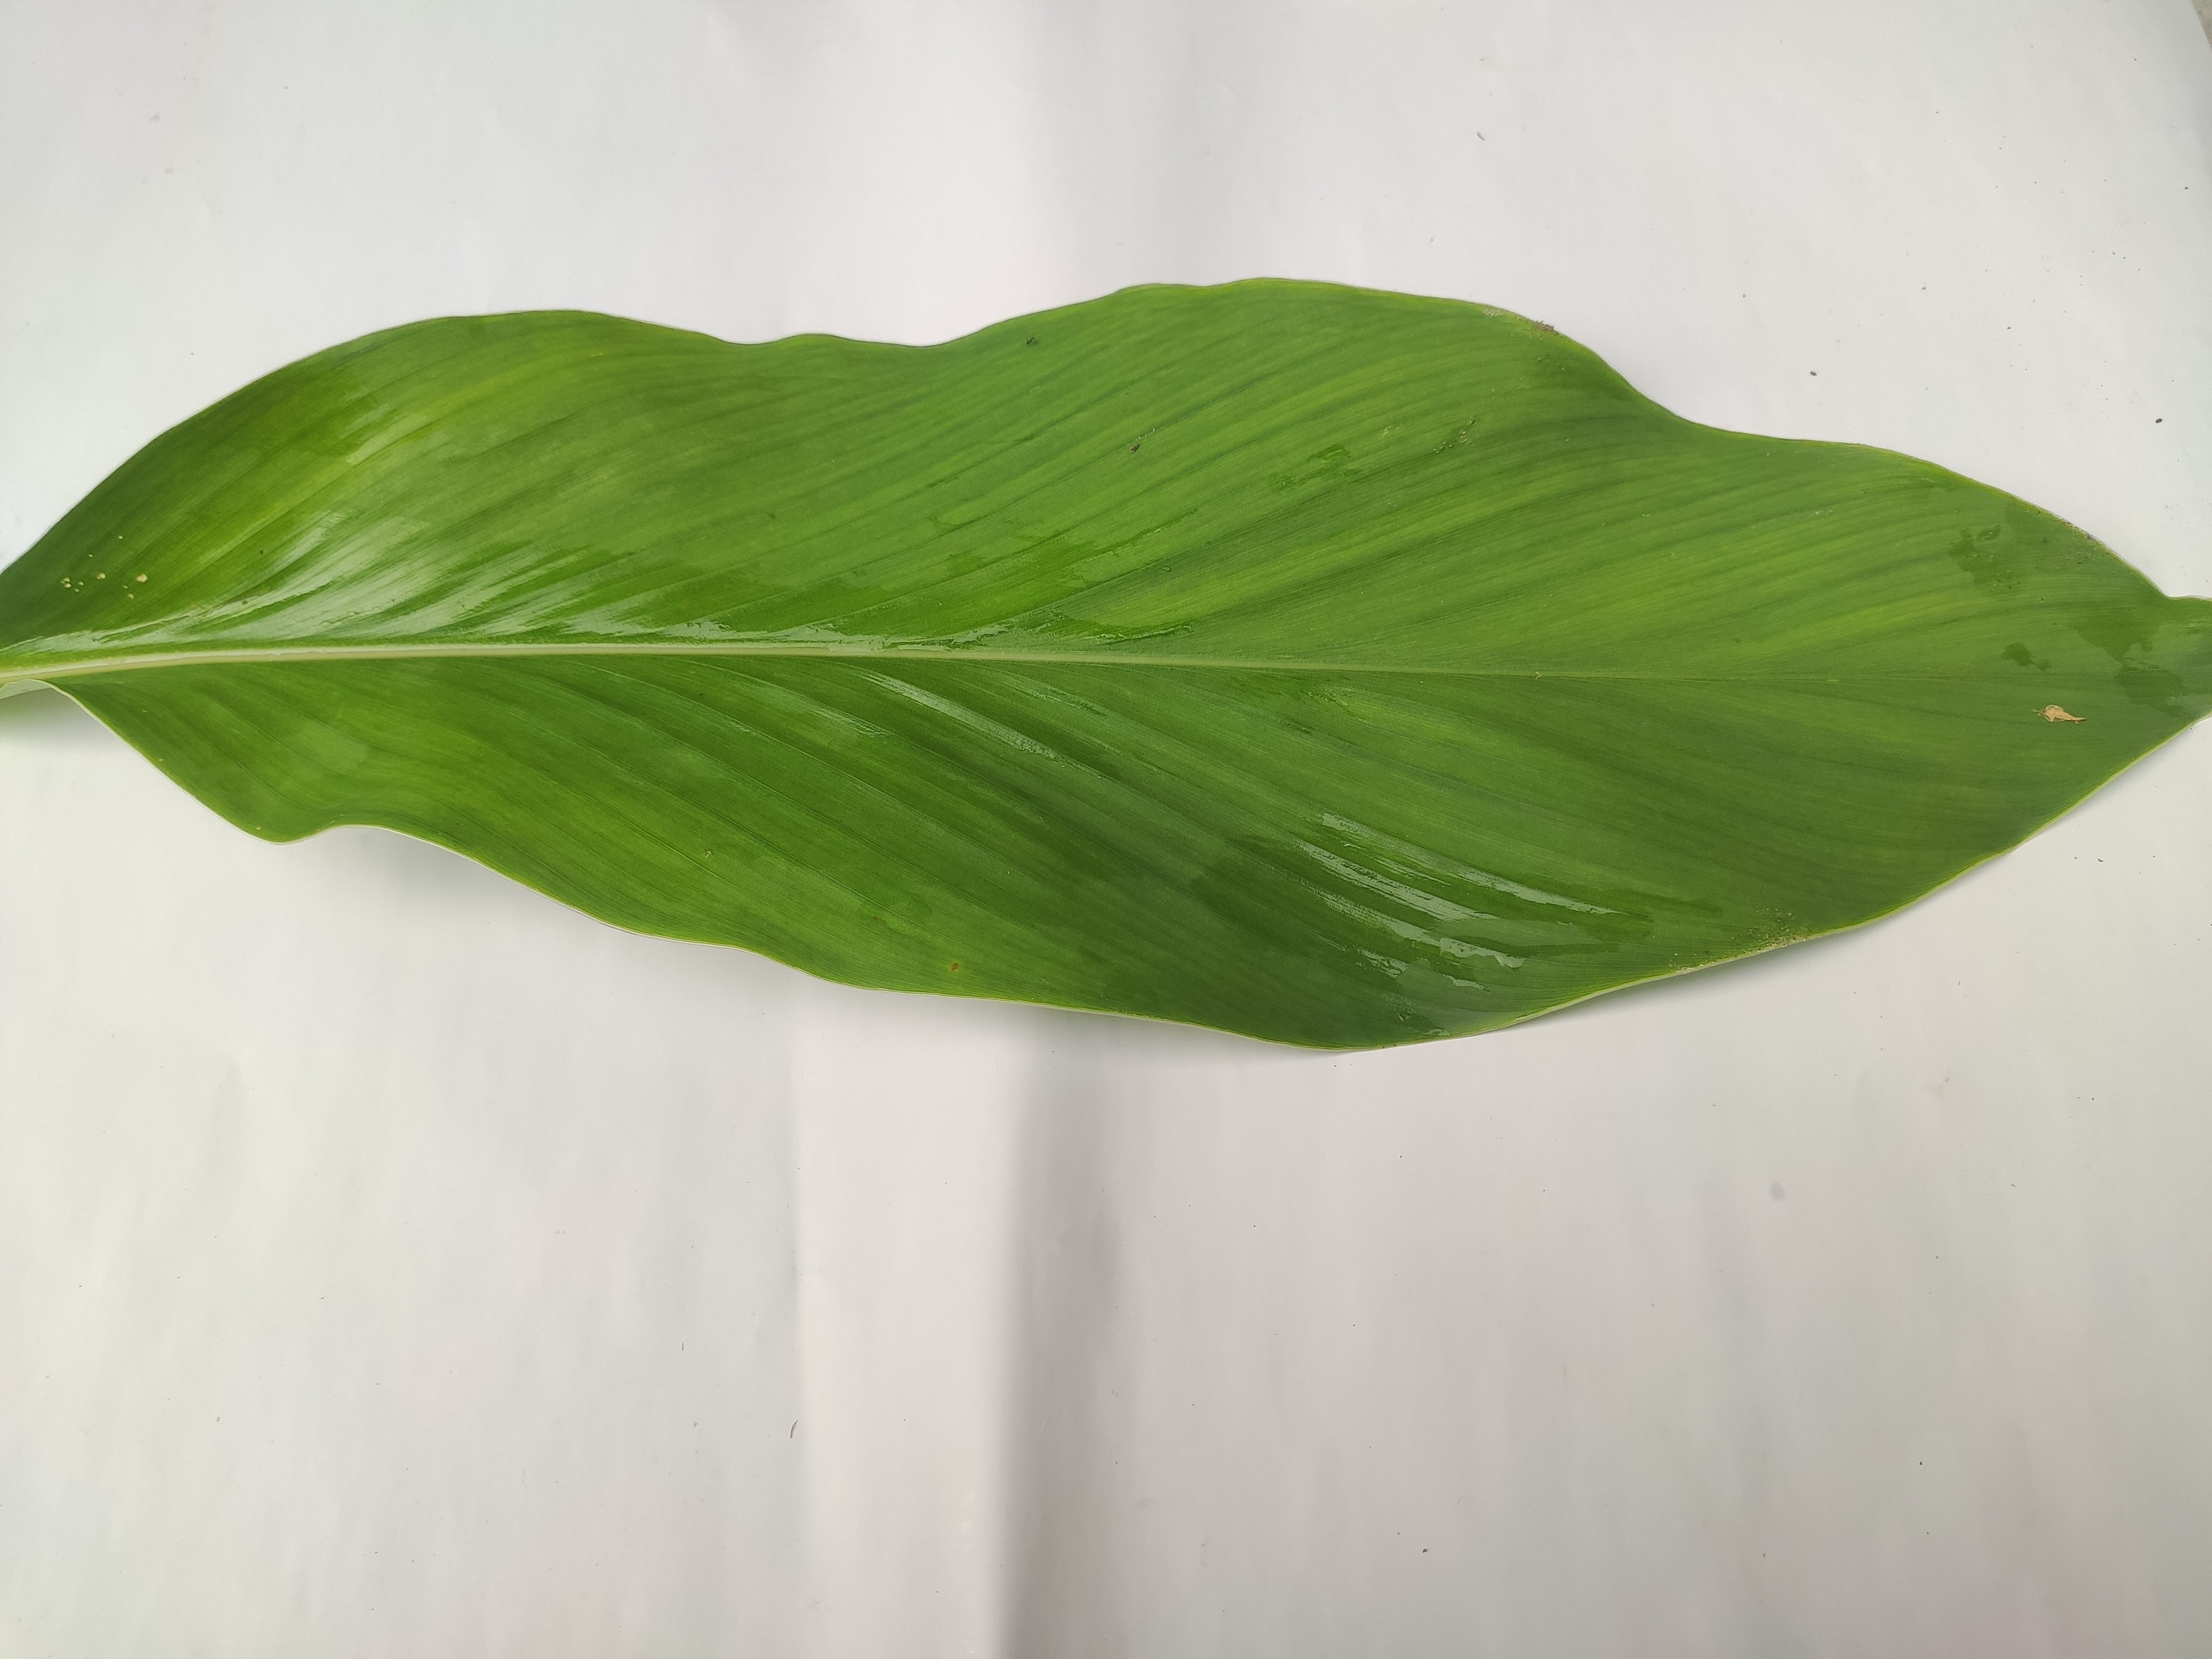
Label: Healthy_Leaf